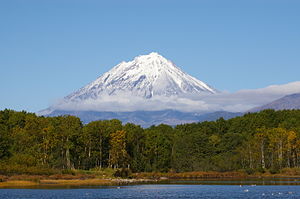
Naturen i Rusland
Til venstre: taiga i Kamtjatka kraj; til højre: hun amurtiger
Ruslands natur, der strækker sig over 11 tidszoner, er domineret af 4 primære naturtyper